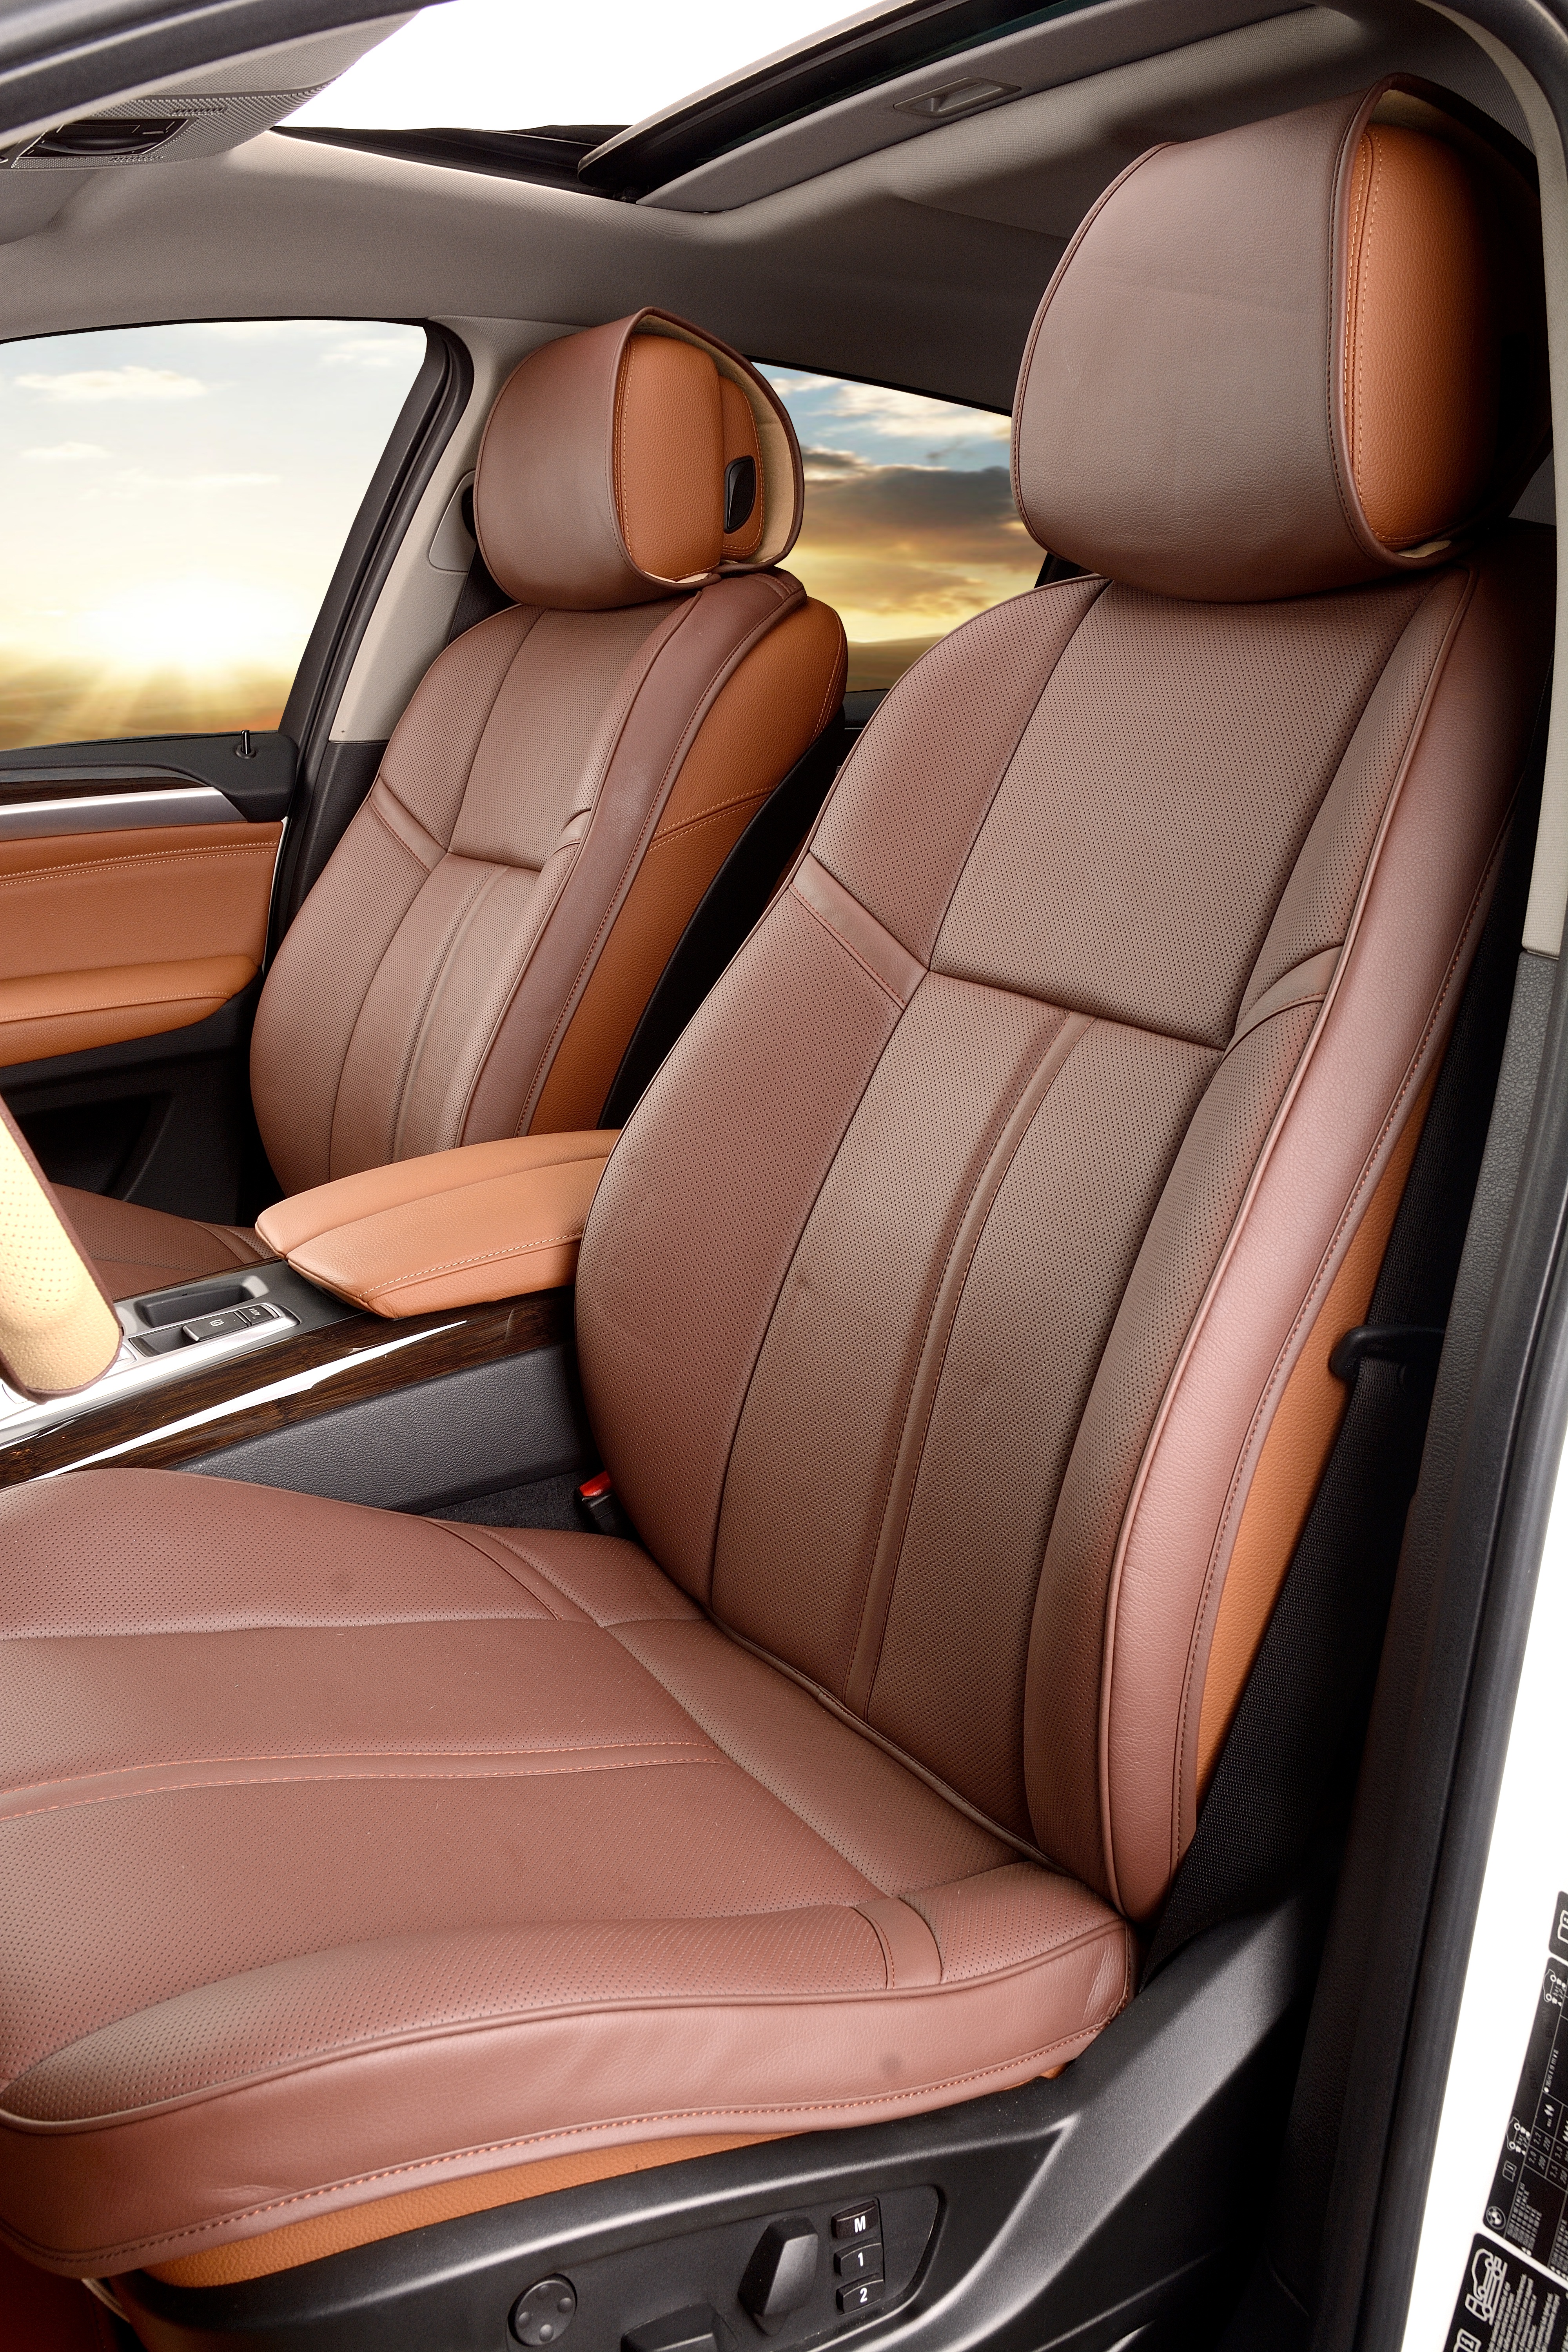
leather, car, seat, vehicle, automotive, sedan, bmw, car seat, sport utility vehicle, land vehicle, leather seats, seat cushion, auto accessories, aftermarket, automotive interior, leather cushion, automobile make, automotive design, luxury vehicle, family car, executive car, mid size car